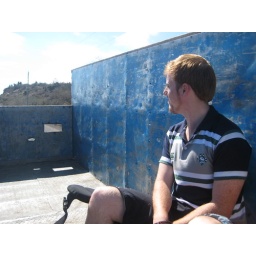
We get wrong bus so hitch a ride in back of truck